Emergency Service Medal

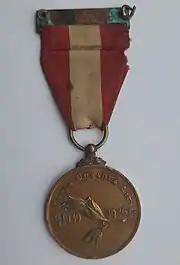

The medal was eligible for Members of the 26th Infantry Battalion, Irish Navy and the Irish Air Corps for 1 year of service. Members of the Reserve Defence Forces, the Local Security Force, the Air Raid Precautions Agency, the Maritime Inscription, the Second Line Reserve, the First Aid Division of Irish Red Cross, the Volunteer Aid Division of Irish Red Cross, the Army Nursing Service and the Chaplaincy Service were awarded it after 2 years of service.